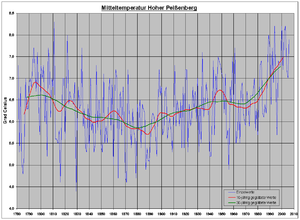
L'observatoire météorologique du haut Peissenberg est la plus ancienne station météorologique de montagne du monde. L'observatoire est situé à 977 m d'altitude, sur le haut Peissenberg, à environ 20 km de la lisière des Alpes, et environ 60 km au sud-ouest de Munich en Bavière. Il fait partie du Deutscher Wetterdienst, fait des recherches sur l'ozone, des mesures d'aérosols et de gaz traces, de la météorologie radar et effectue des observations météorologiques. Avec la station de recherches sur l'environnement du Schneefernerhaus sur la Zugspitze, il constitue la seule Globalstation du programme Global Atmosphere Watch en Allemagne. Dans le cadre de ce programme de l'Organisation météorologique mondiale dépendant de l'ONU, il y a dans le monde 24 Globalstations qui saisissent des données sur la chimie de l'atmosphère et la météorologie. Ceci permet des conclusions sur, par exemple, les changements de composition chimique de l'atmosphère, l'effet de serre, le trou dans la couche d'ozone, et les modifications climatiques qui peuvent en résulter.